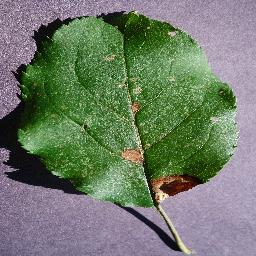
Label: Apple___Black_rot